Aki Toyosaki

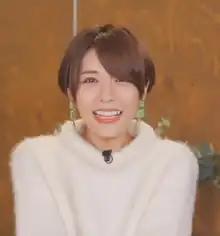
Aki Toyosaki in 2021

is a Japanese actress and singer. She had her first major voice acting roles in 2007, voicing Amuro Ninagawa in "Kenkō Zenrakei Suieibu Umishō" and Su in "Shugo Chara!". She was named "Best New Actress" at the 4th Seiyu Awards in 2010 for her role as Yui Hirasawa in "K-On!" and Kana Nakamachi in "Kanamemo", and received the "Best Lead Actress" and "Best Personality" awards at the 5th Seiyu Awards in 2011.